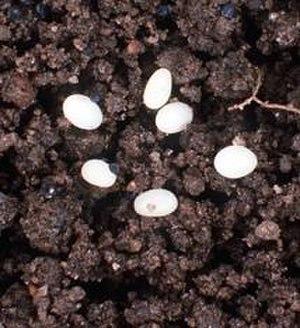
Le scarabée japonais est une espèce d'insectes de la famille des Scarabaeidae et de l’ordre des coléoptères.